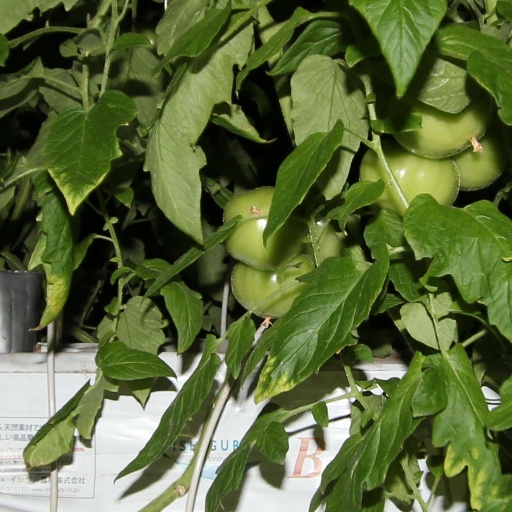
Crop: tomato